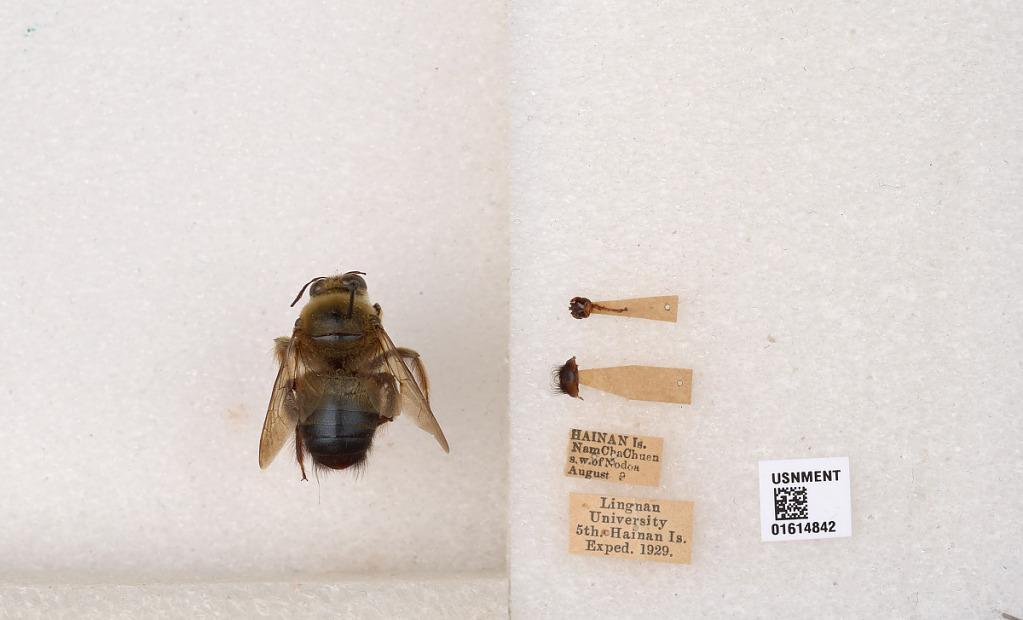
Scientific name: Xylocopa
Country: China
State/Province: Hainan
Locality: Hainan Is., NamChaChuen, s.w. of Nodoa